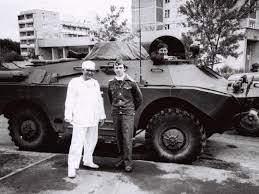
Label: BTR